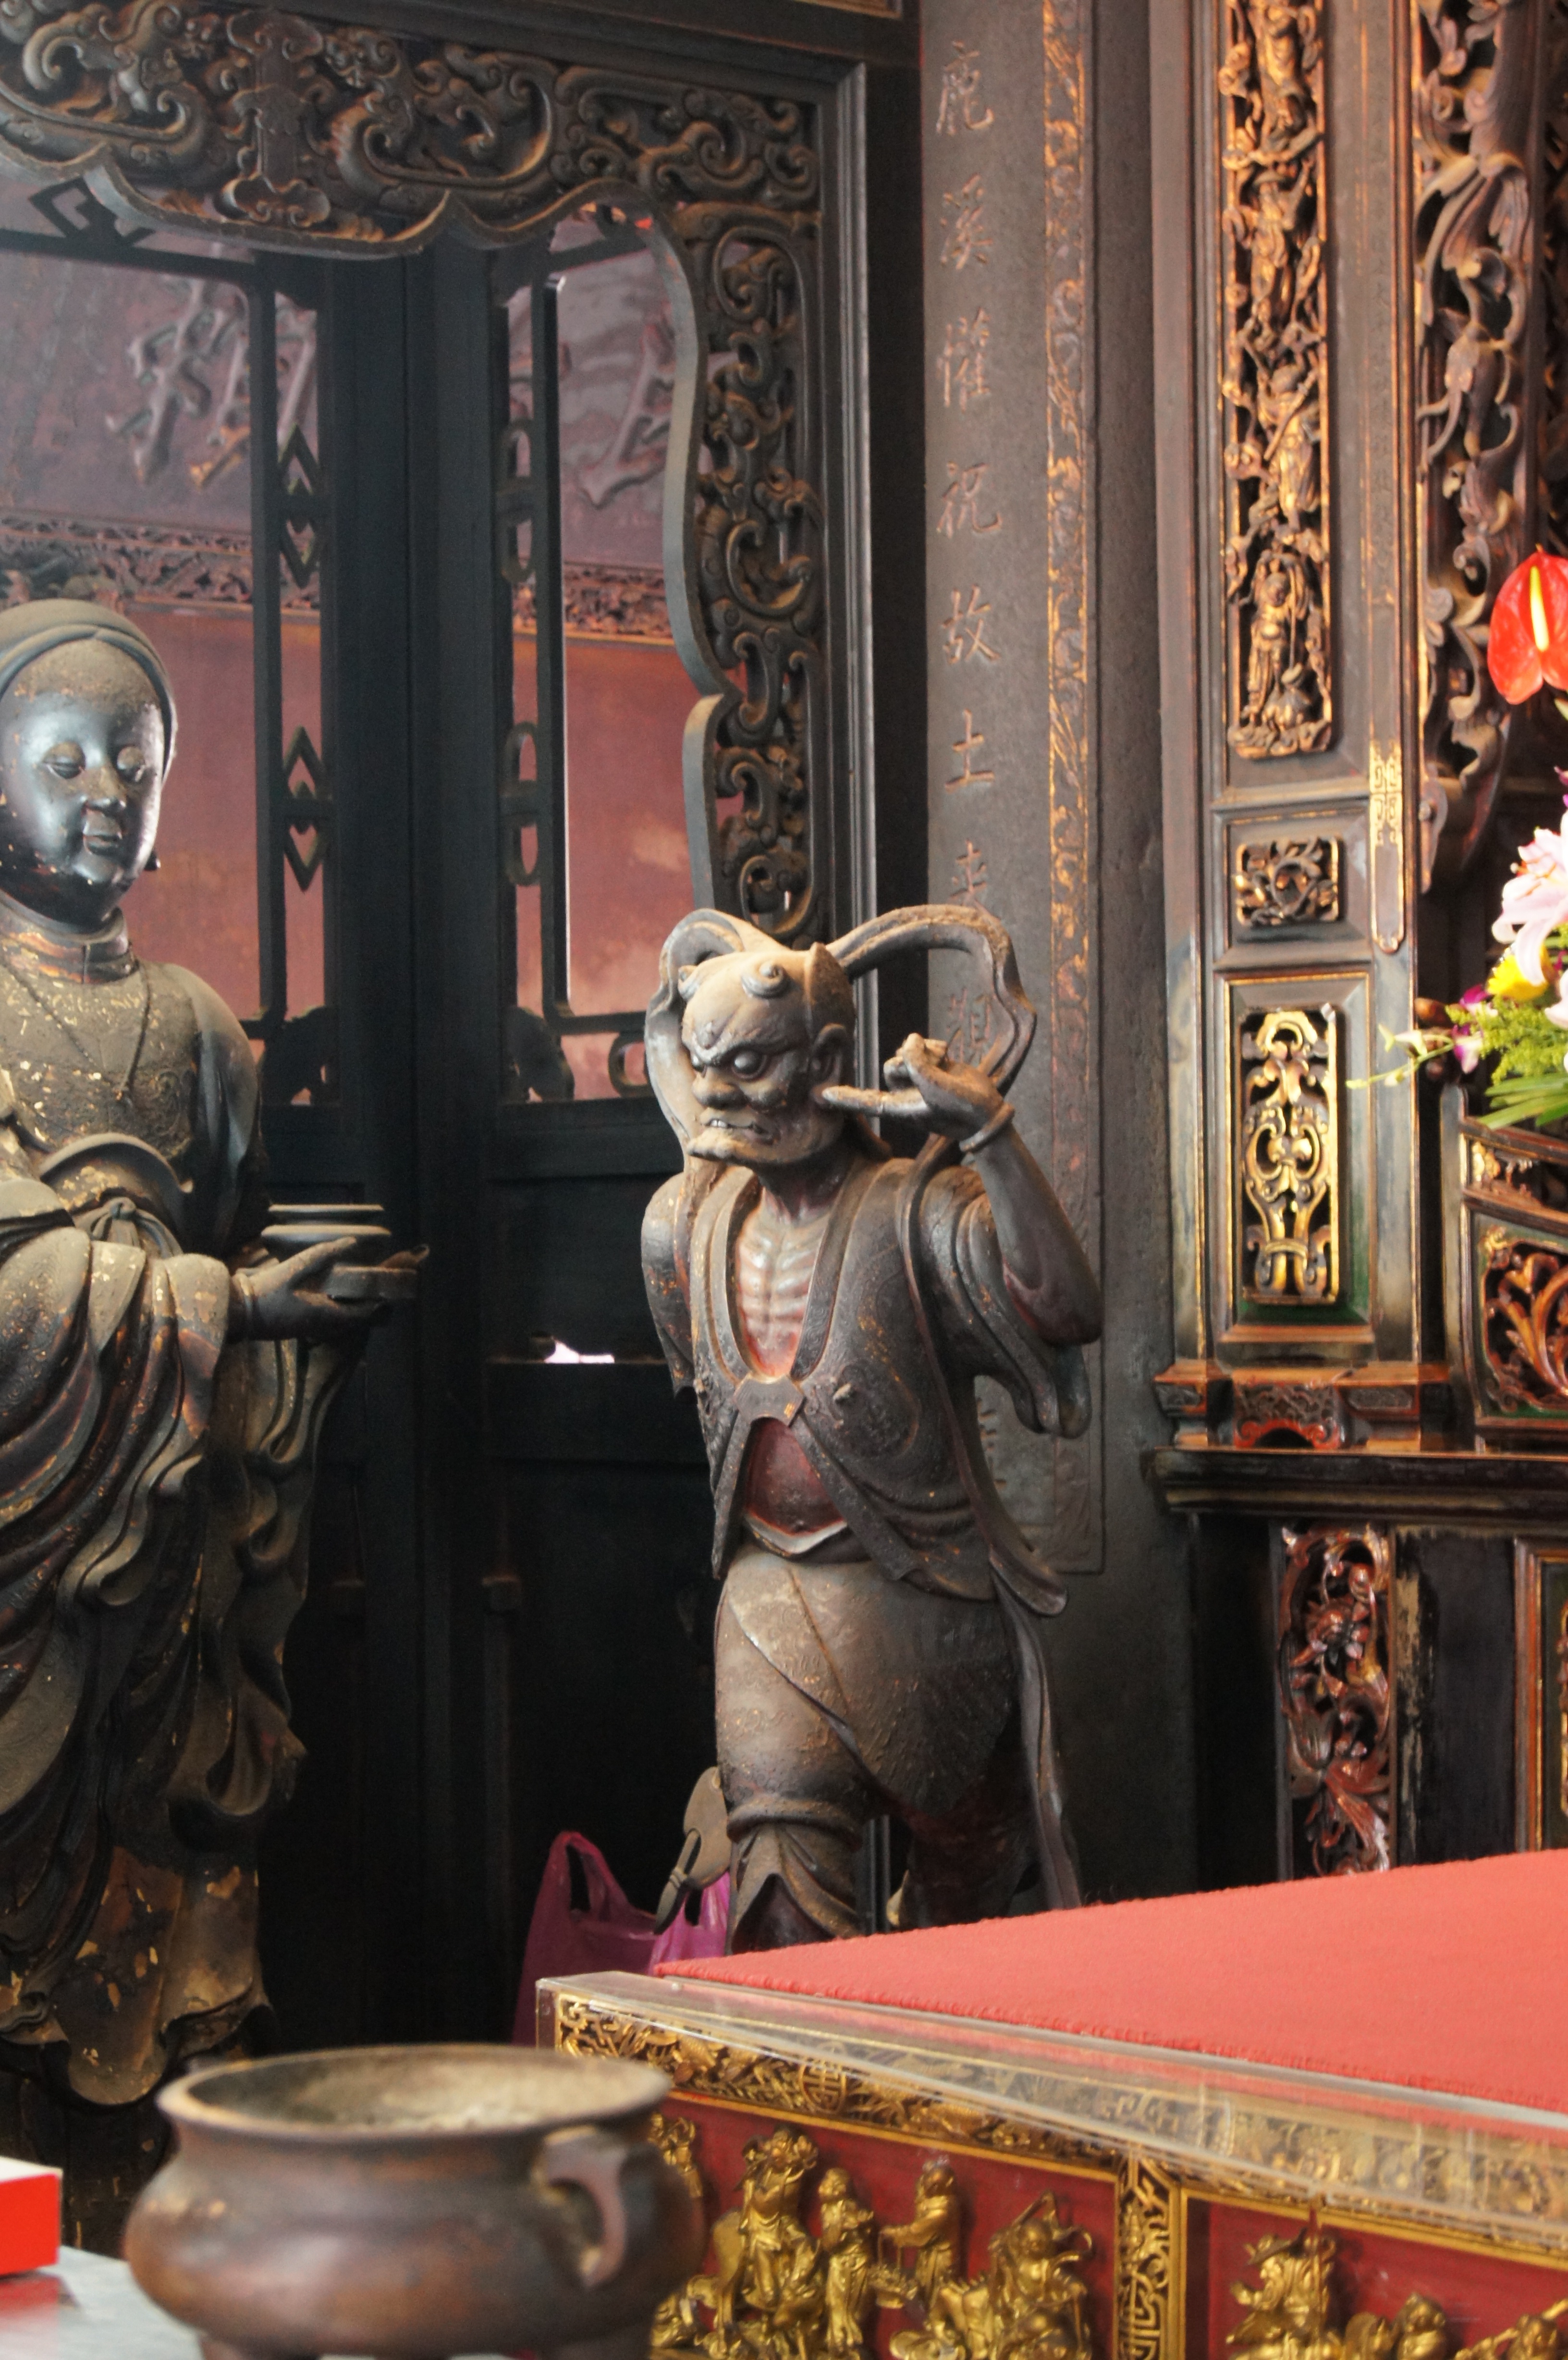
statue, construction, religion, place of worship, art, temple, altar, ears, shrine, carving, tradition, hindu temple, ancient history